Battery Park City Ferry Terminal

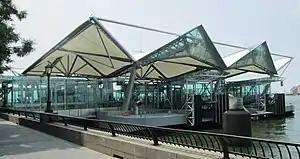
The floating dock terminal in 2014

The Battery Park City Ferry Terminal, is a passenger ferry terminal in Battery Park City, Manhattan, serving ferries along the Hudson River in New York City and northeastern New Jersey. It provides slips to ferries, water taxis, and sightseeing boats in the Port of New York and New Jersey.